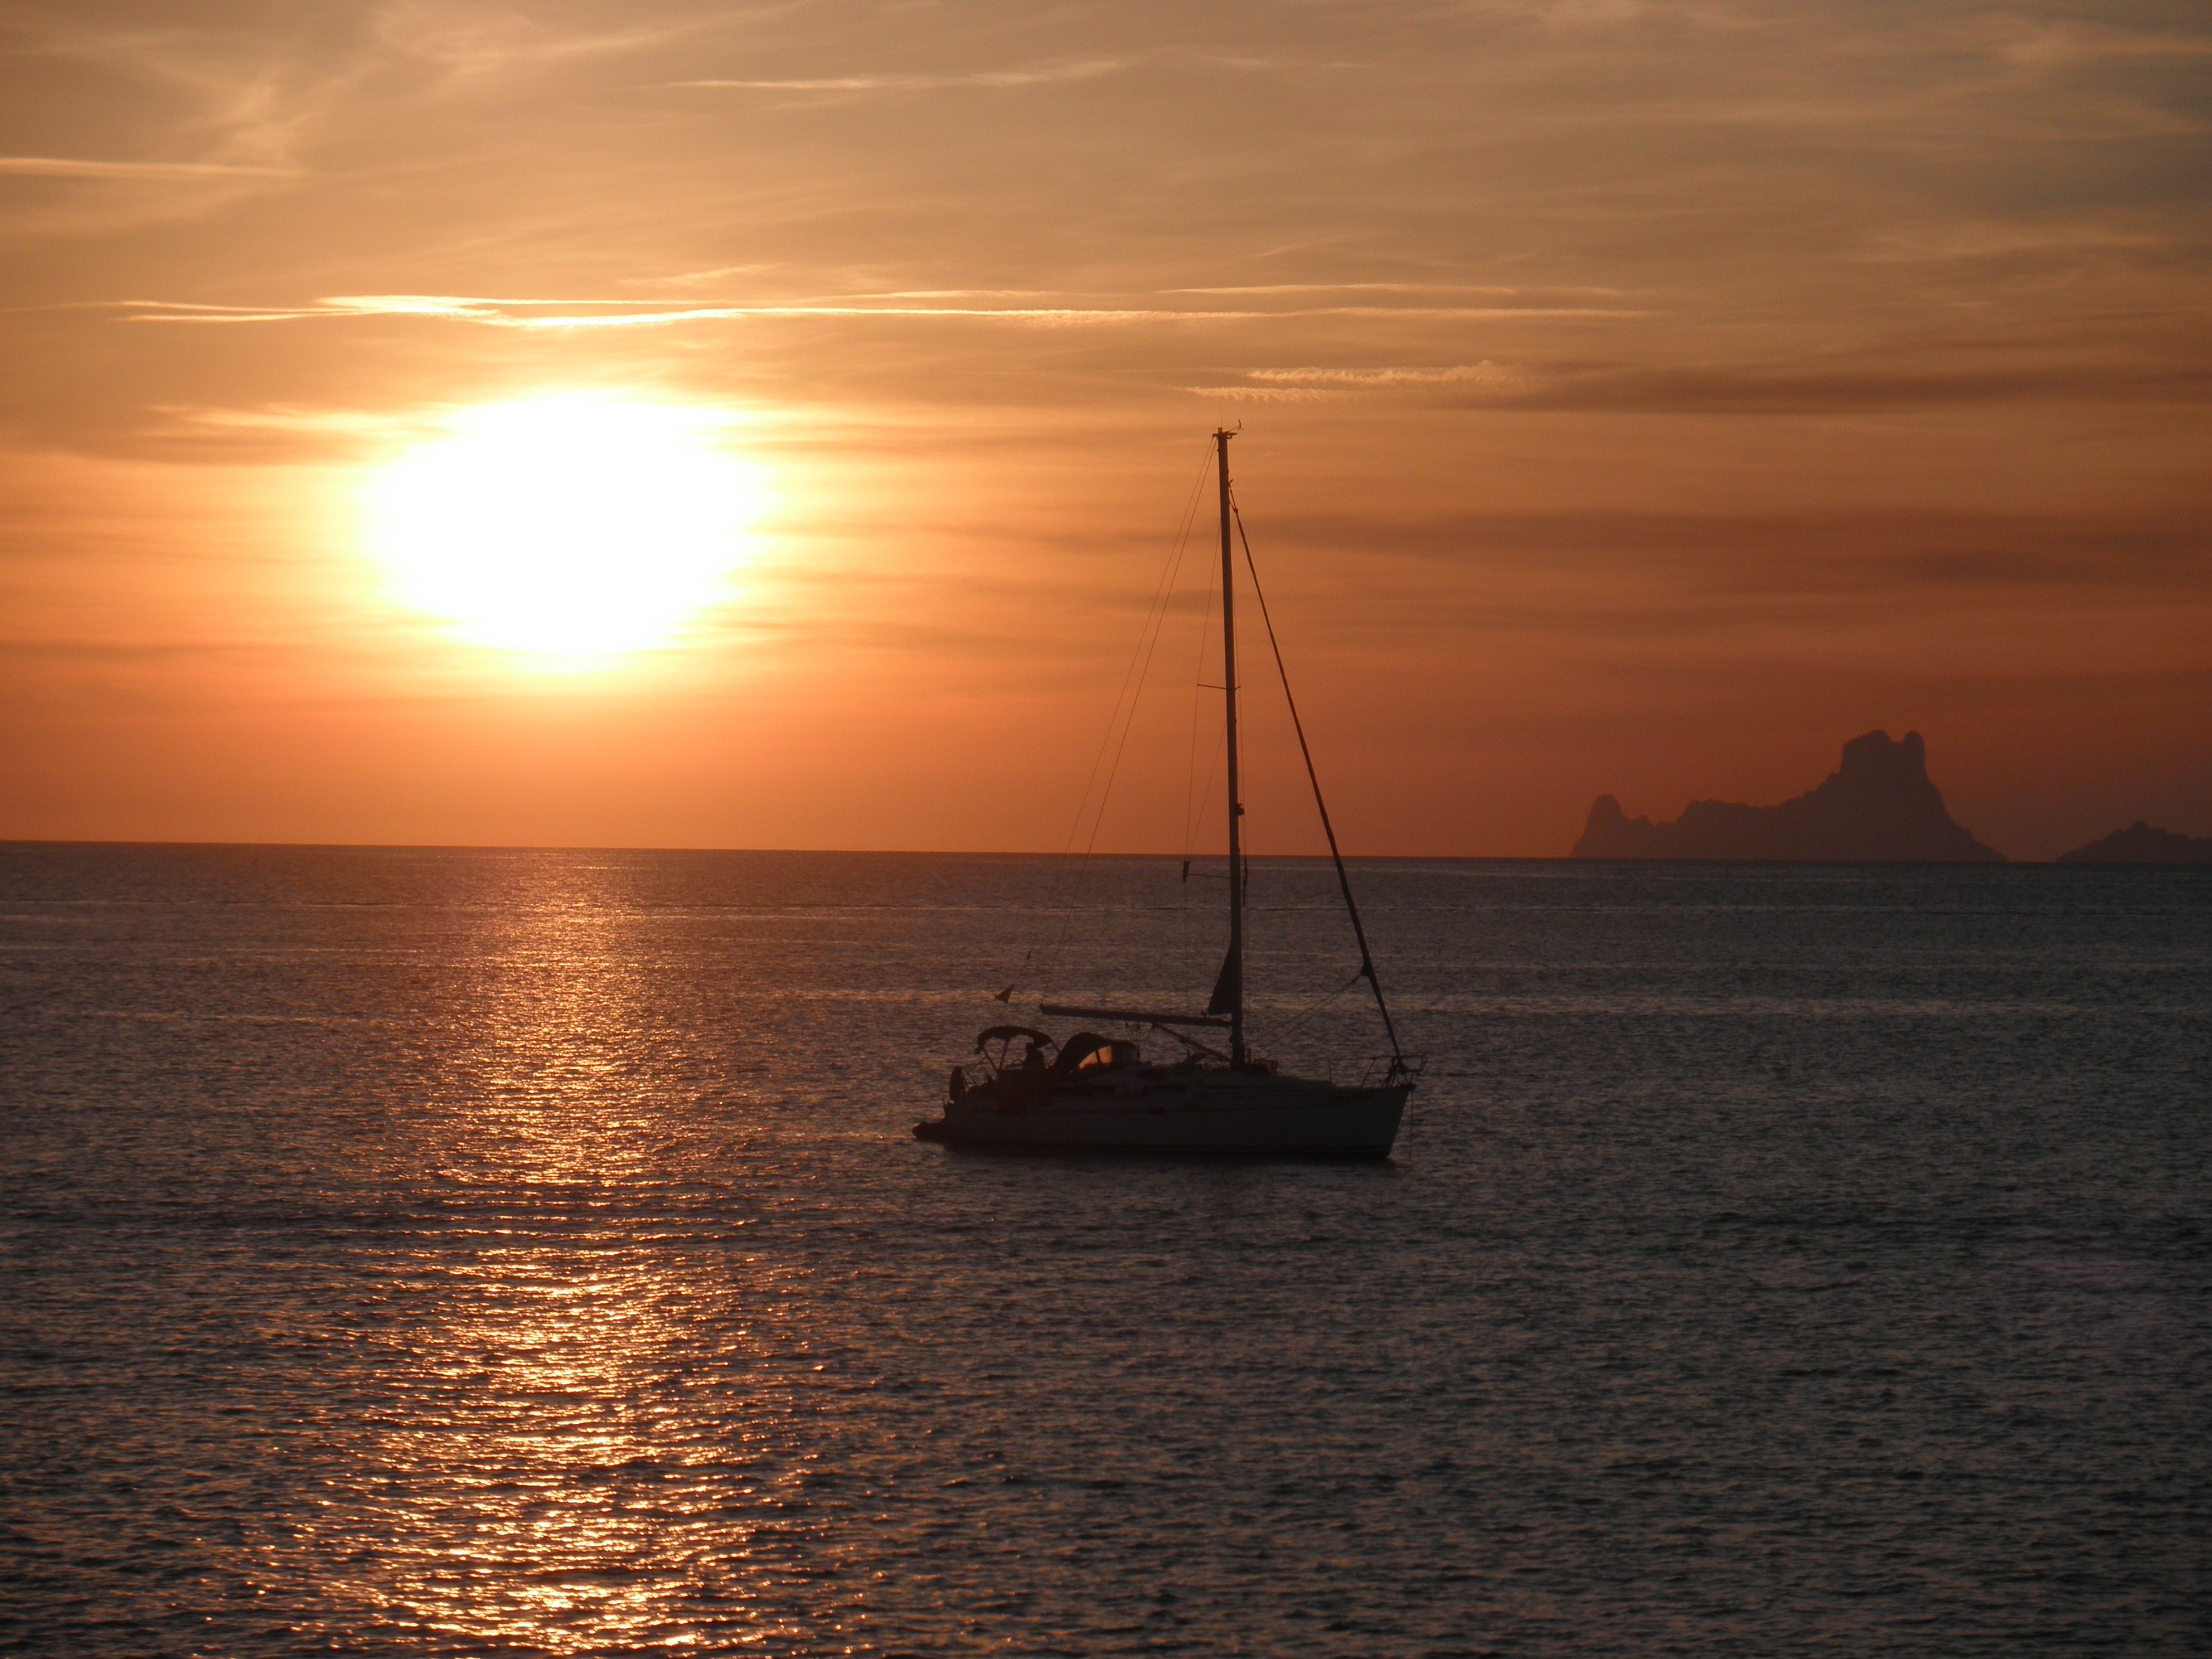
sea, coast, ocean, horizon, sun, sunrise, sunset, boat, sunlight, morning, shore, dawn, dusk, evening, reflection, vehicle, bay, afterglow, formentera